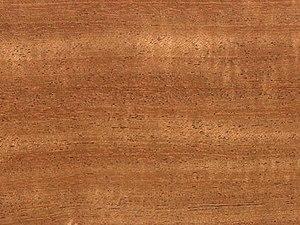
Acajou - feuille
L'acajou est un nom vernaculaire ambigu qui désigne un ensemble d'arbres tropicaux de la famille des Méliacées, dont la caractéristique principale est d'avoir un bois de couleur rose pâle à rouge, odorant, durable et facile à travailler. Les fruits des acajous sont des capsules contenant des samares.
Le bois est un matériau naturel d'origine végétale. Il est constitué par un tissu végétal formant la plus grande partie du tronc des plantes ligneuses. Le bois assure, chez la plante, le rôle de conduction de la sève brute des racines jusqu’aux feuilles et le rôle de soutien mécanique de l'arbre ou de l'arbuste. Il sert aussi parfois de tissu de réserve.
Le style Louis XVI est un style d'ameublement et de décoration employé d'abord en France, de 1774, date du début du règne de Louis XVI à 1785 environ. Il s'inscrit dans un mouvement européen de retour au classicisme dans la seconde moitié du XVIIIᵉ siècle.